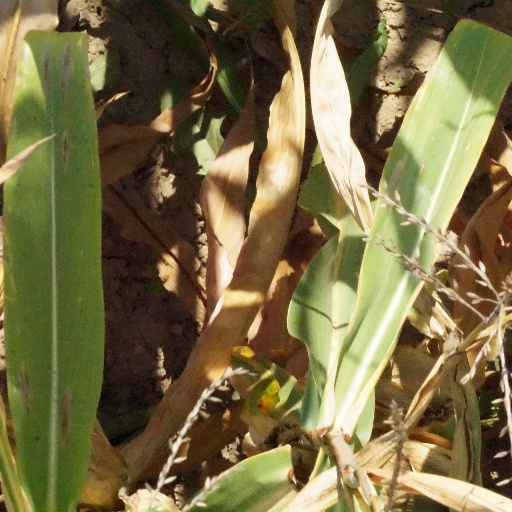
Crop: maize; corn